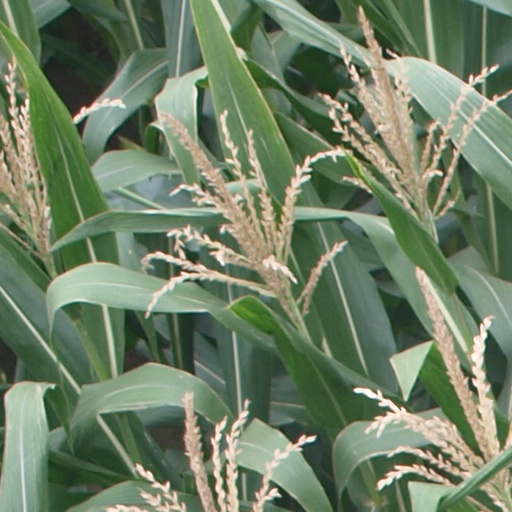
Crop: maize; corn